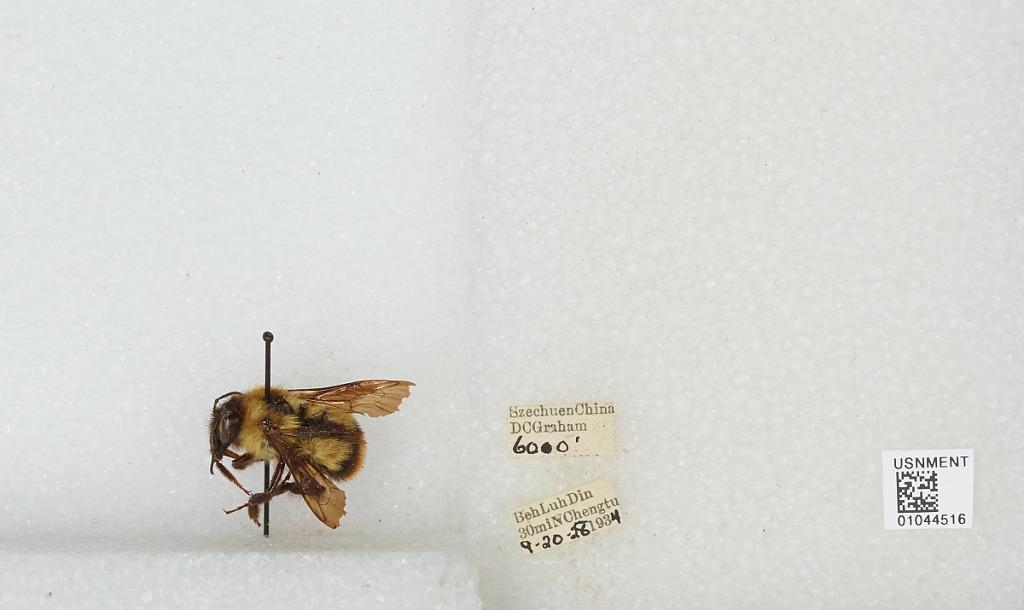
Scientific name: Bombus sp.
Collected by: D. Graham
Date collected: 1934-9-20
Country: China
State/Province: Sichuan
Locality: BehLuhDin 30mi N Chengdu